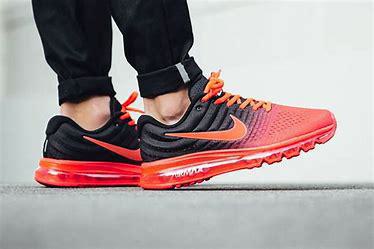
Brand: Nike
Model: Air Max 2017